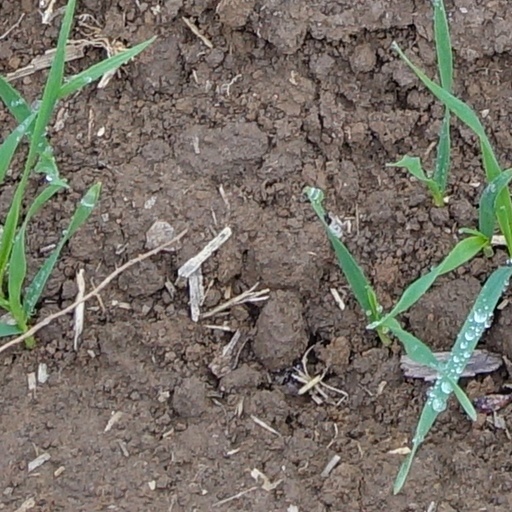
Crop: wheat